Paul Loudon

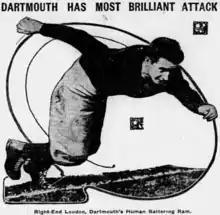
Loudon at Dartmouth

Loudon was born in 1892, and grew up in Troy, New York. He attended Dartmouth College, starring in football, baseball, and basketball. He played from 1910 to 1913 at end in football and was "regarded as one of the greatest ends in the history of the gridiron sport at the Hanover [Dartmouth] school," being selected to Walter Camp's All-America team according to one source. He was described by one newspaper as a "human battering ram."